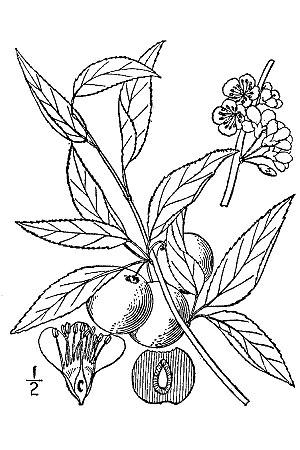
Prunus angustifolia, le prunier des Chickasaw, est un arbuste fruitier de la famille des Rosaceae. On le trouve en Amérique du Nord.